Jheronimus de Clibano

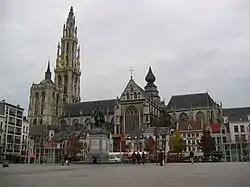
Clibano probably worked at the Cathedral of Our Lady in Antwerp.

Jheronimus de Clibano (Jherome Du Four) (c. 1459 – between March 26 and May 16, 1503) was a Franco-Flemish composer and singer of the Renaissance. He was a member of the Habsburg "Grande chapelle", the distinguished choir of Philip I of Castile, at the same time as Pierre de La Rue.